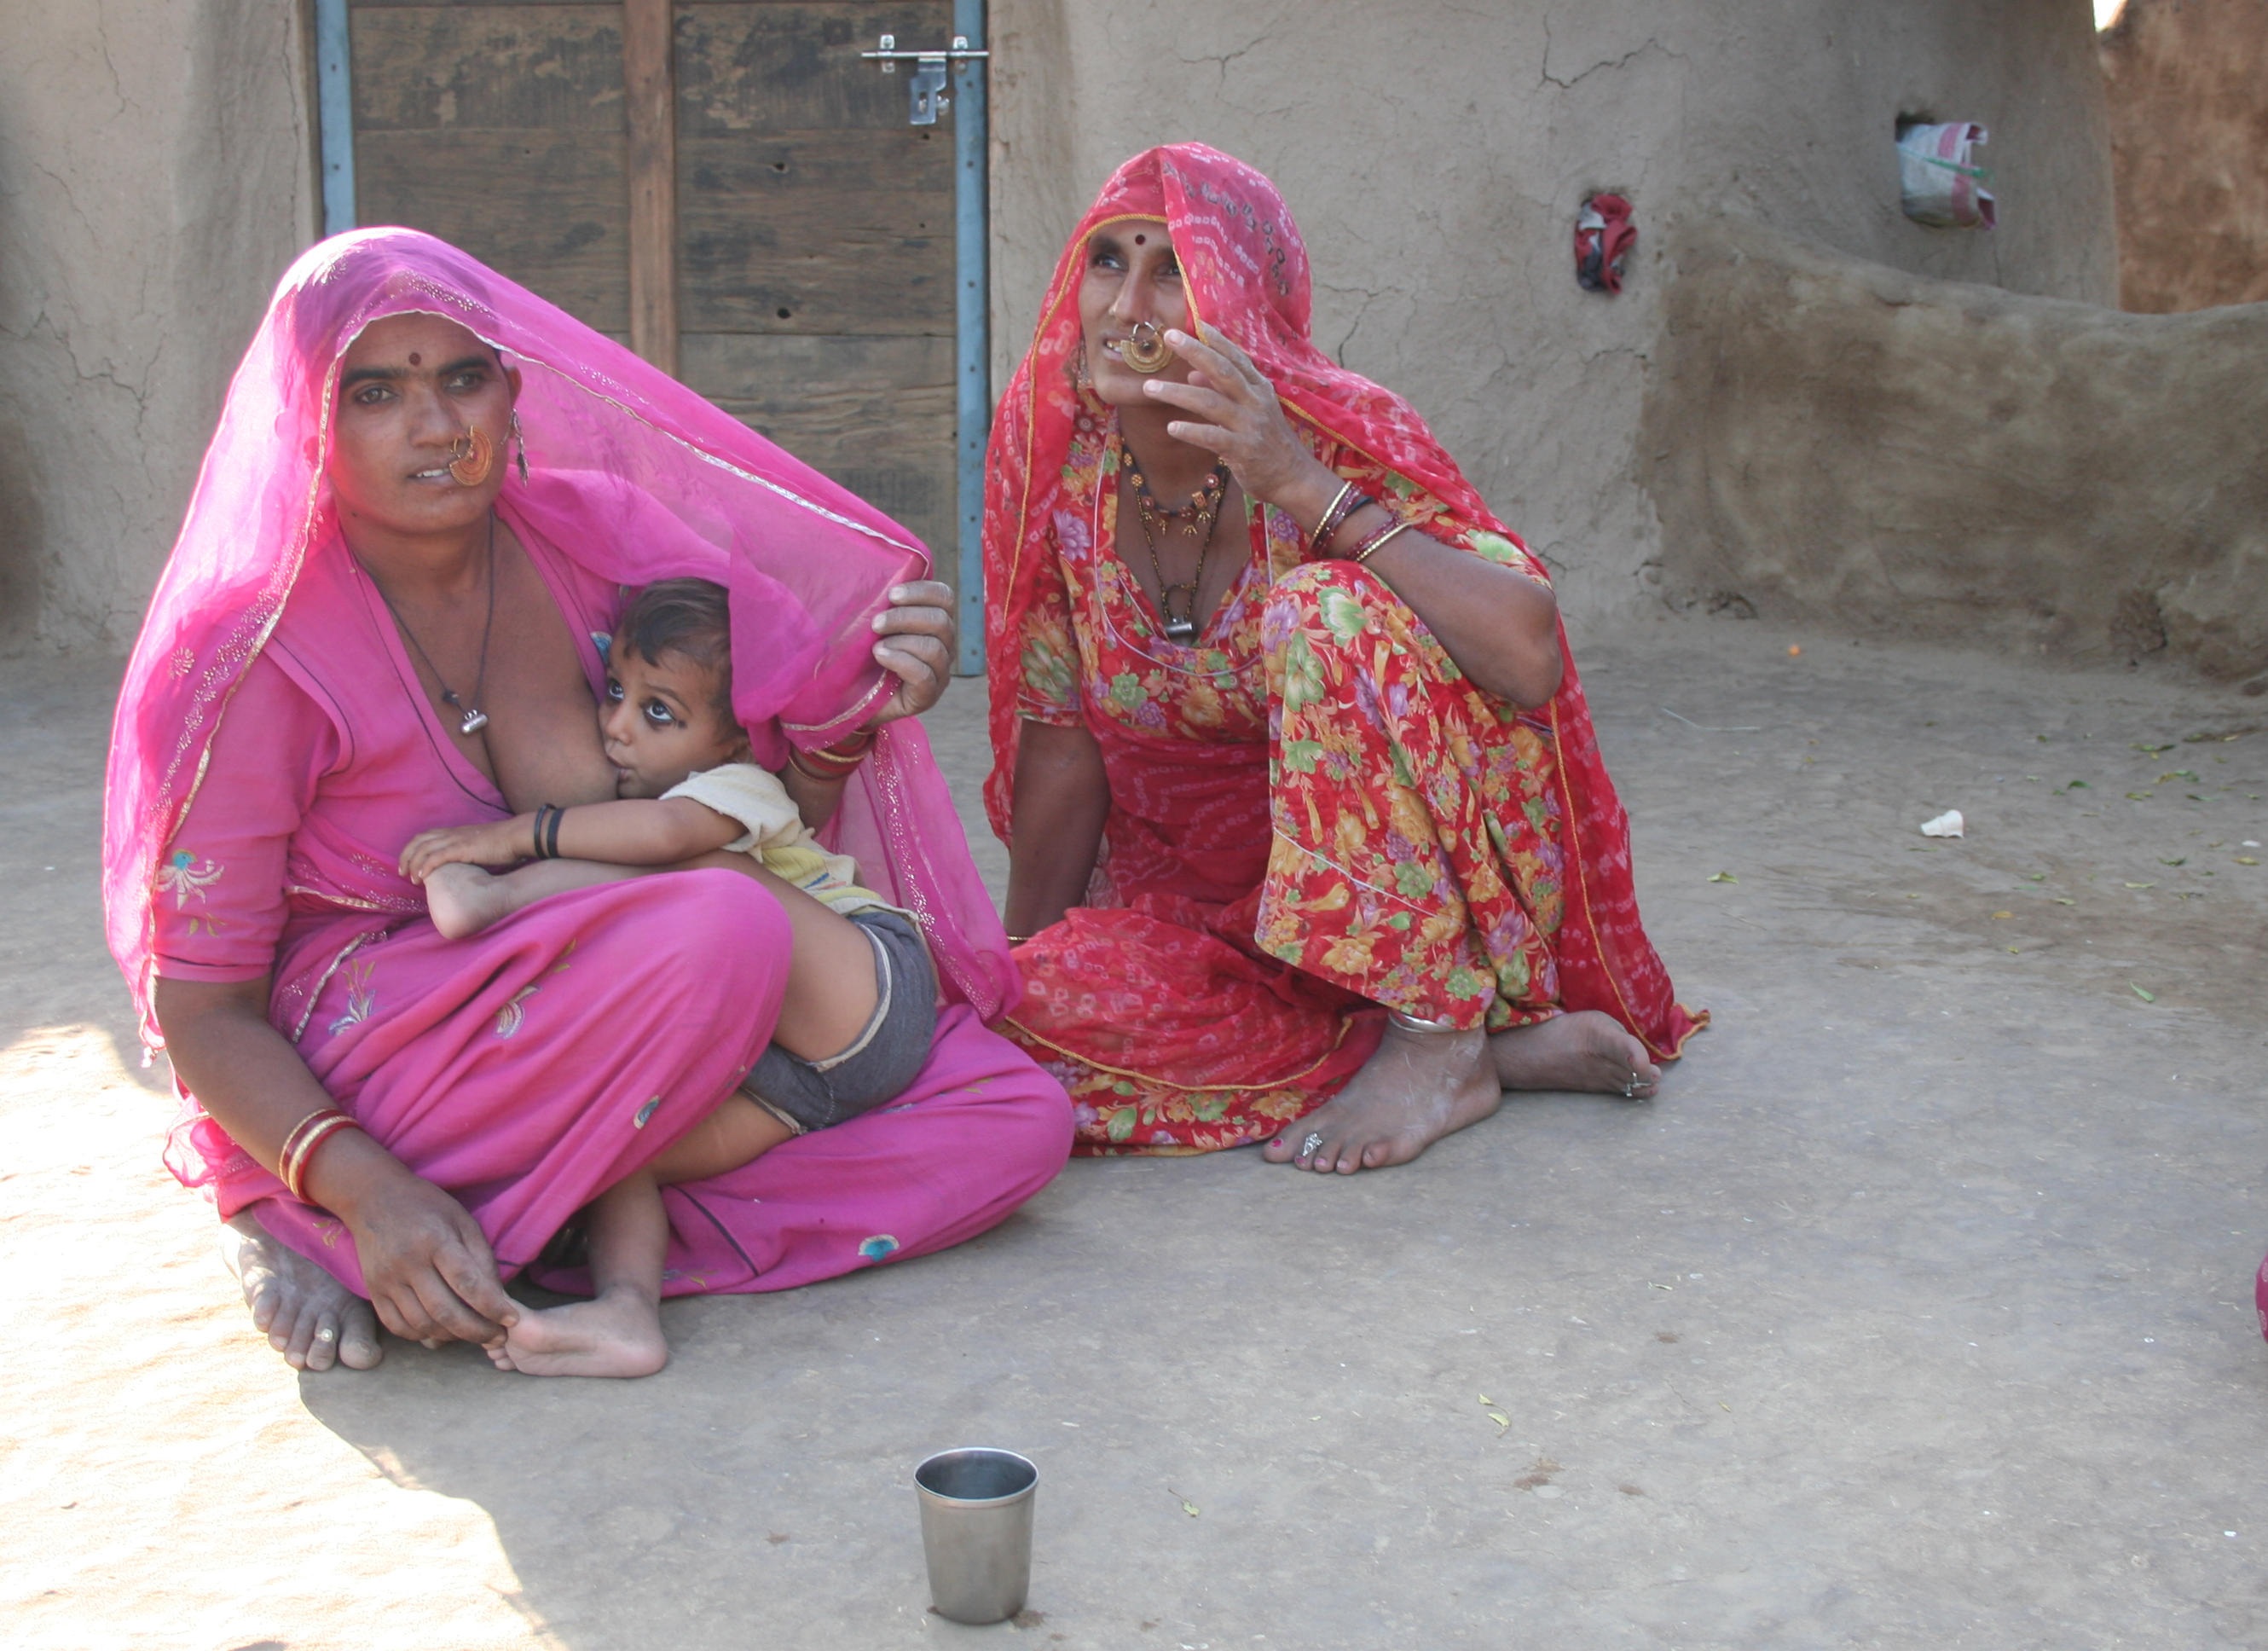
woman, red, color, sitting, child, fashion, clothing, lady, pink, doll, dress, mother, temple, women, rajasthan, breastfeeding, human positions